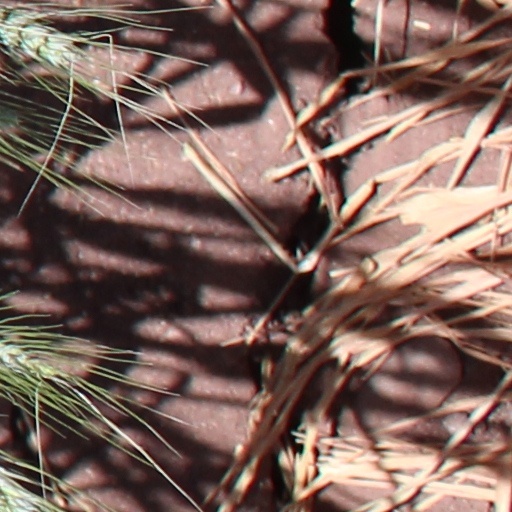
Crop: wheat